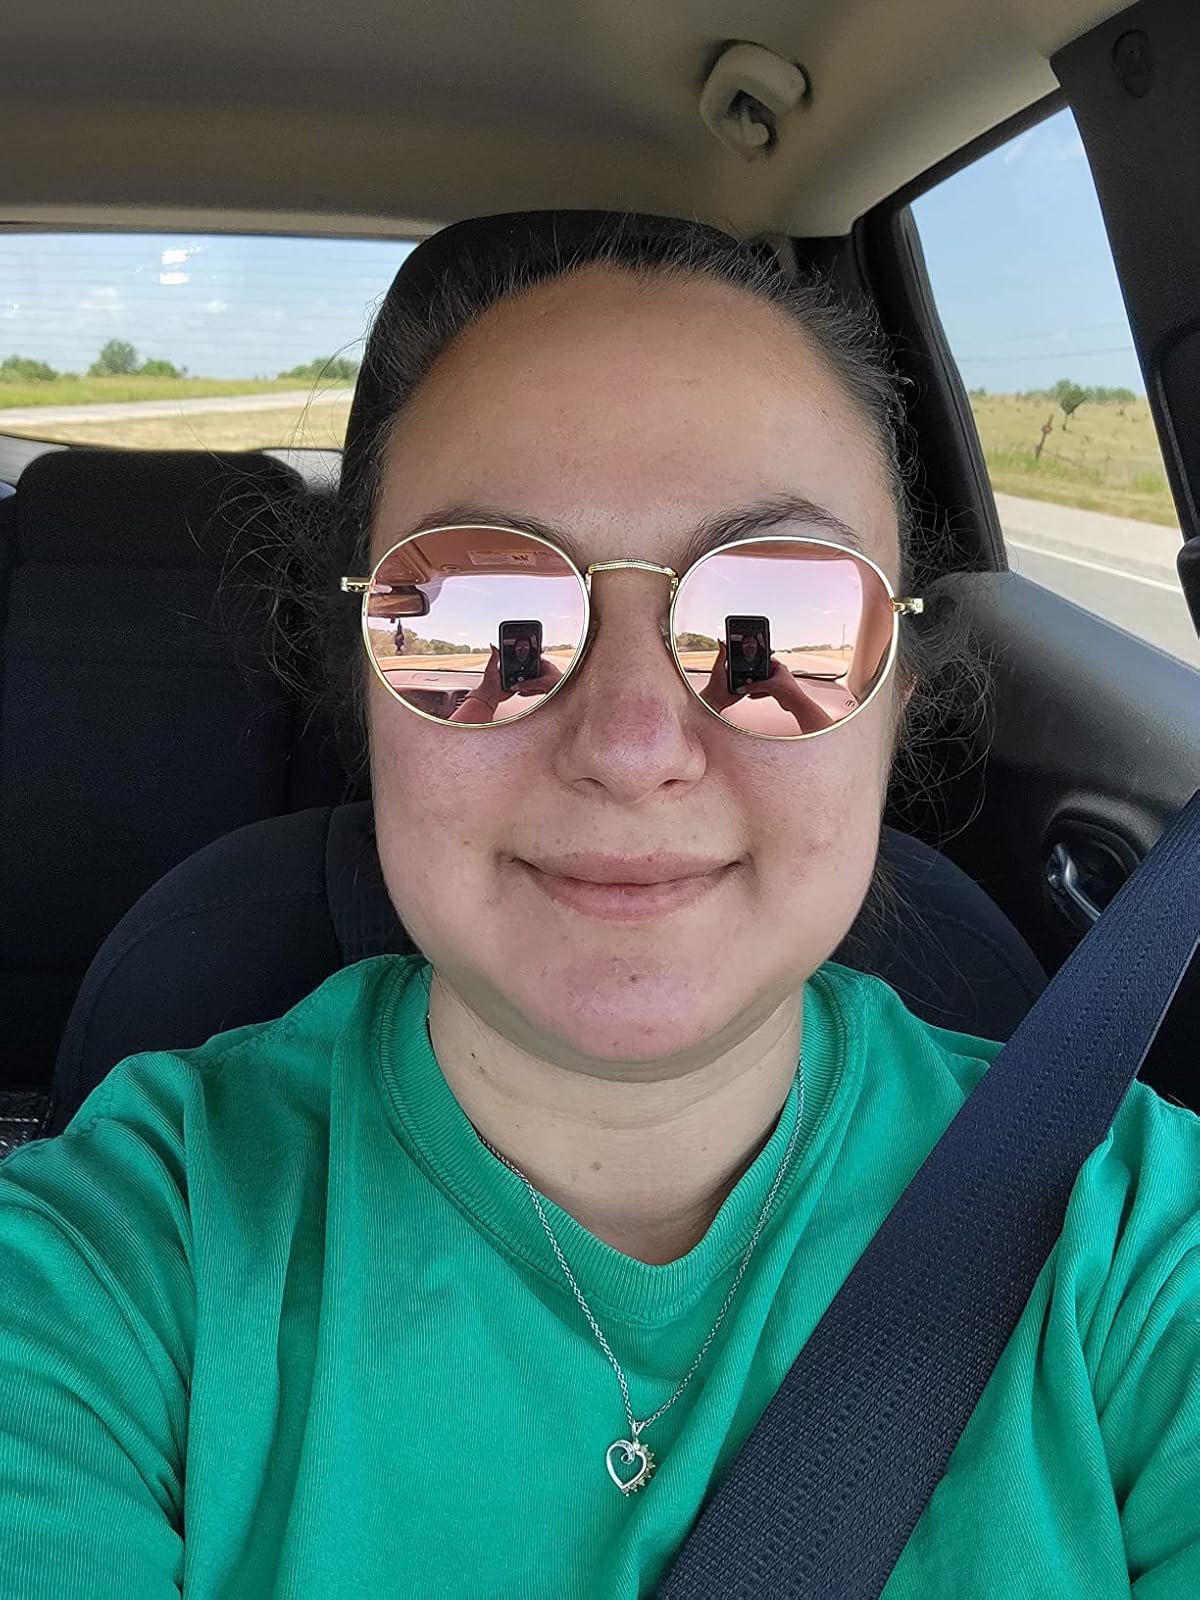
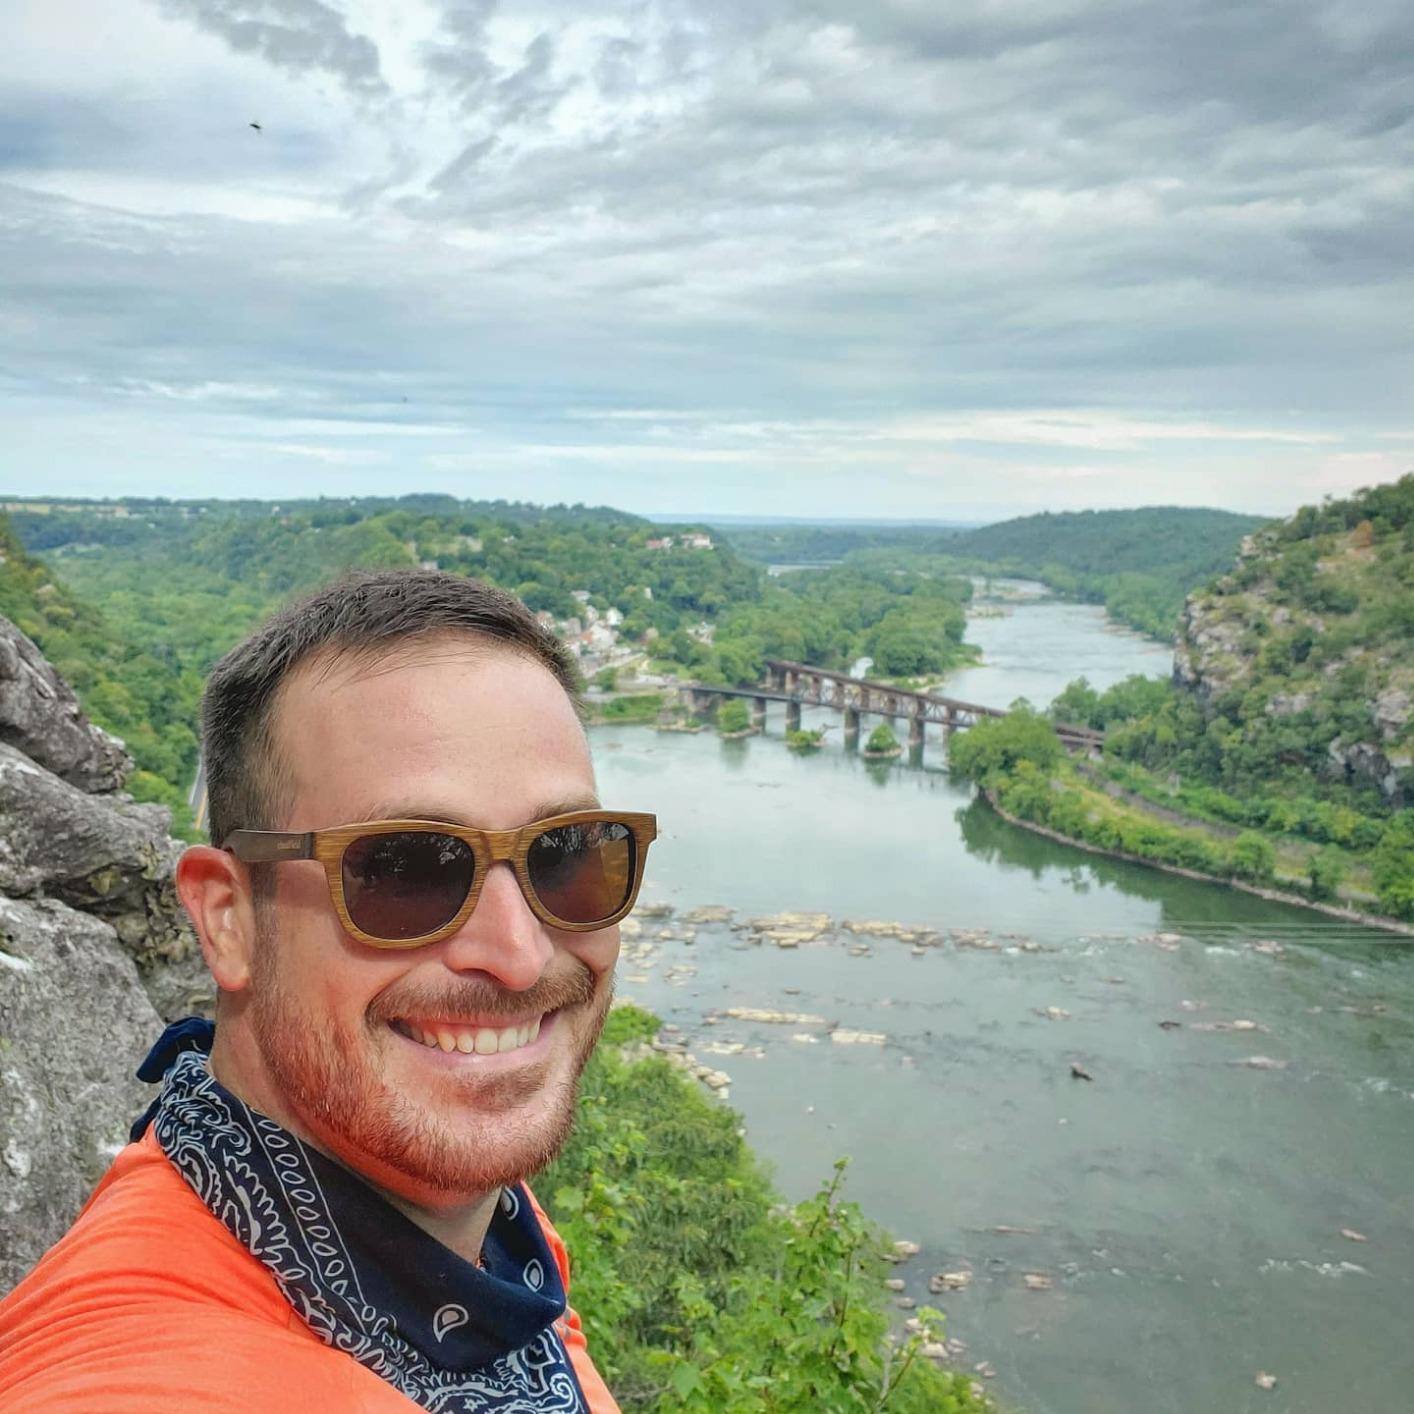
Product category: accessories_sunglasses
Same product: no